Philippine Accrediting Association of Schools, Colleges and Universities

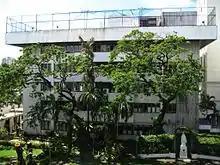
The Br. Connon Hall named after Bro. Gabriel Connon FSC, president of De La Salle University (DLSU) and the CEAP when PAASCU was established in 1957.

PAASCU was established in November 5, 1957 as a private, voluntary, non-profit and non-stock corporation. Under the suggestion of Bro. Hyacinth Gabriel Connon, F.S.C., the president of the Catholic Educational Association of the Philippines (CEAP) in 1953, the CEAP came to the conclusion that standards needed to be created to improve Catholic education in the country. A Manual of Accreditation with self-survey forms was crafted for eight different areas: Purposes and Objectives, Faculty, Instruction, Library, Laboratories, Physical Plant, Student Services, and Administration. The CEAP established an accreditation committee to form the accreditation association and its standards. With the help of Fr. James Meany, S.J. and other key supporters, the PAASCU was established with Fr. Meany as its inaugural president in 1957. The Bureau of Education and Culture (now the Department of Education) formally endorsed PAASCU as an accrediting agency in November 1967.